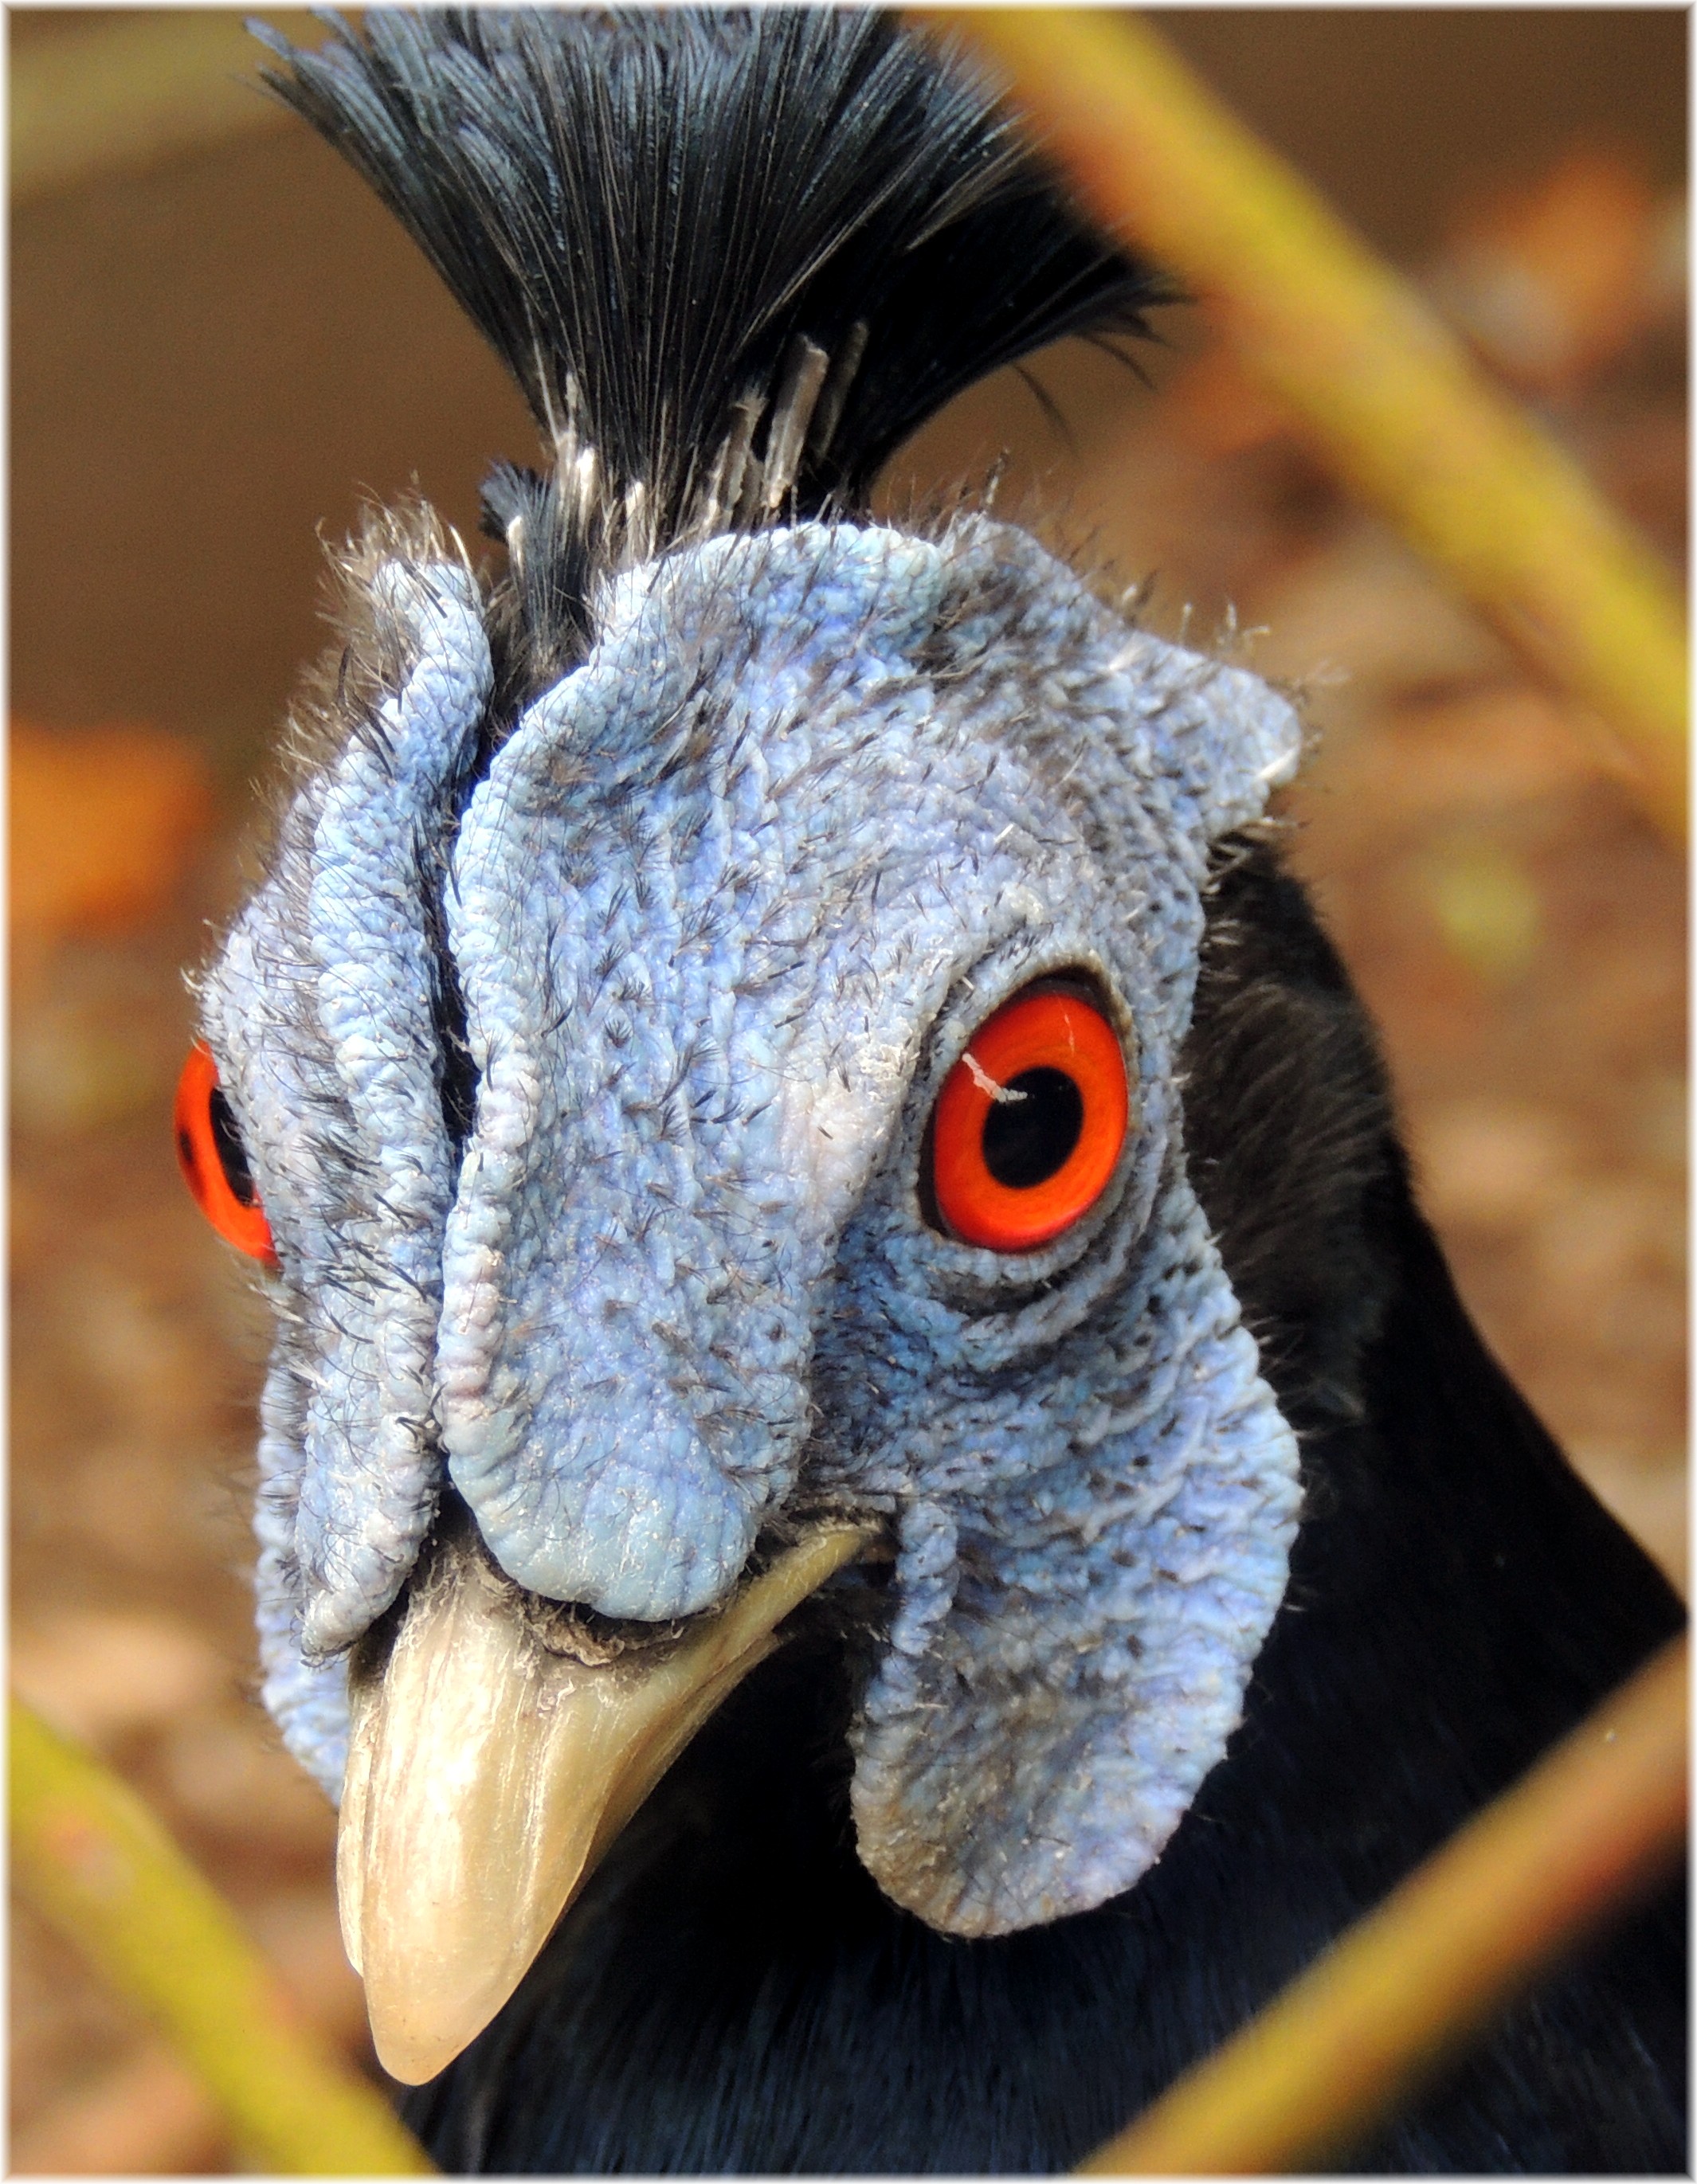
nature, bird, europe, zoo, beak, fauna, close up, spain, espagne, aves, vertebrate, europa, naturaleza, galicia, lugo, natureza, espanha, natur, espana, animales, galiza, galice, avifauna, provinciadelugo, outeiroderei, faisanes